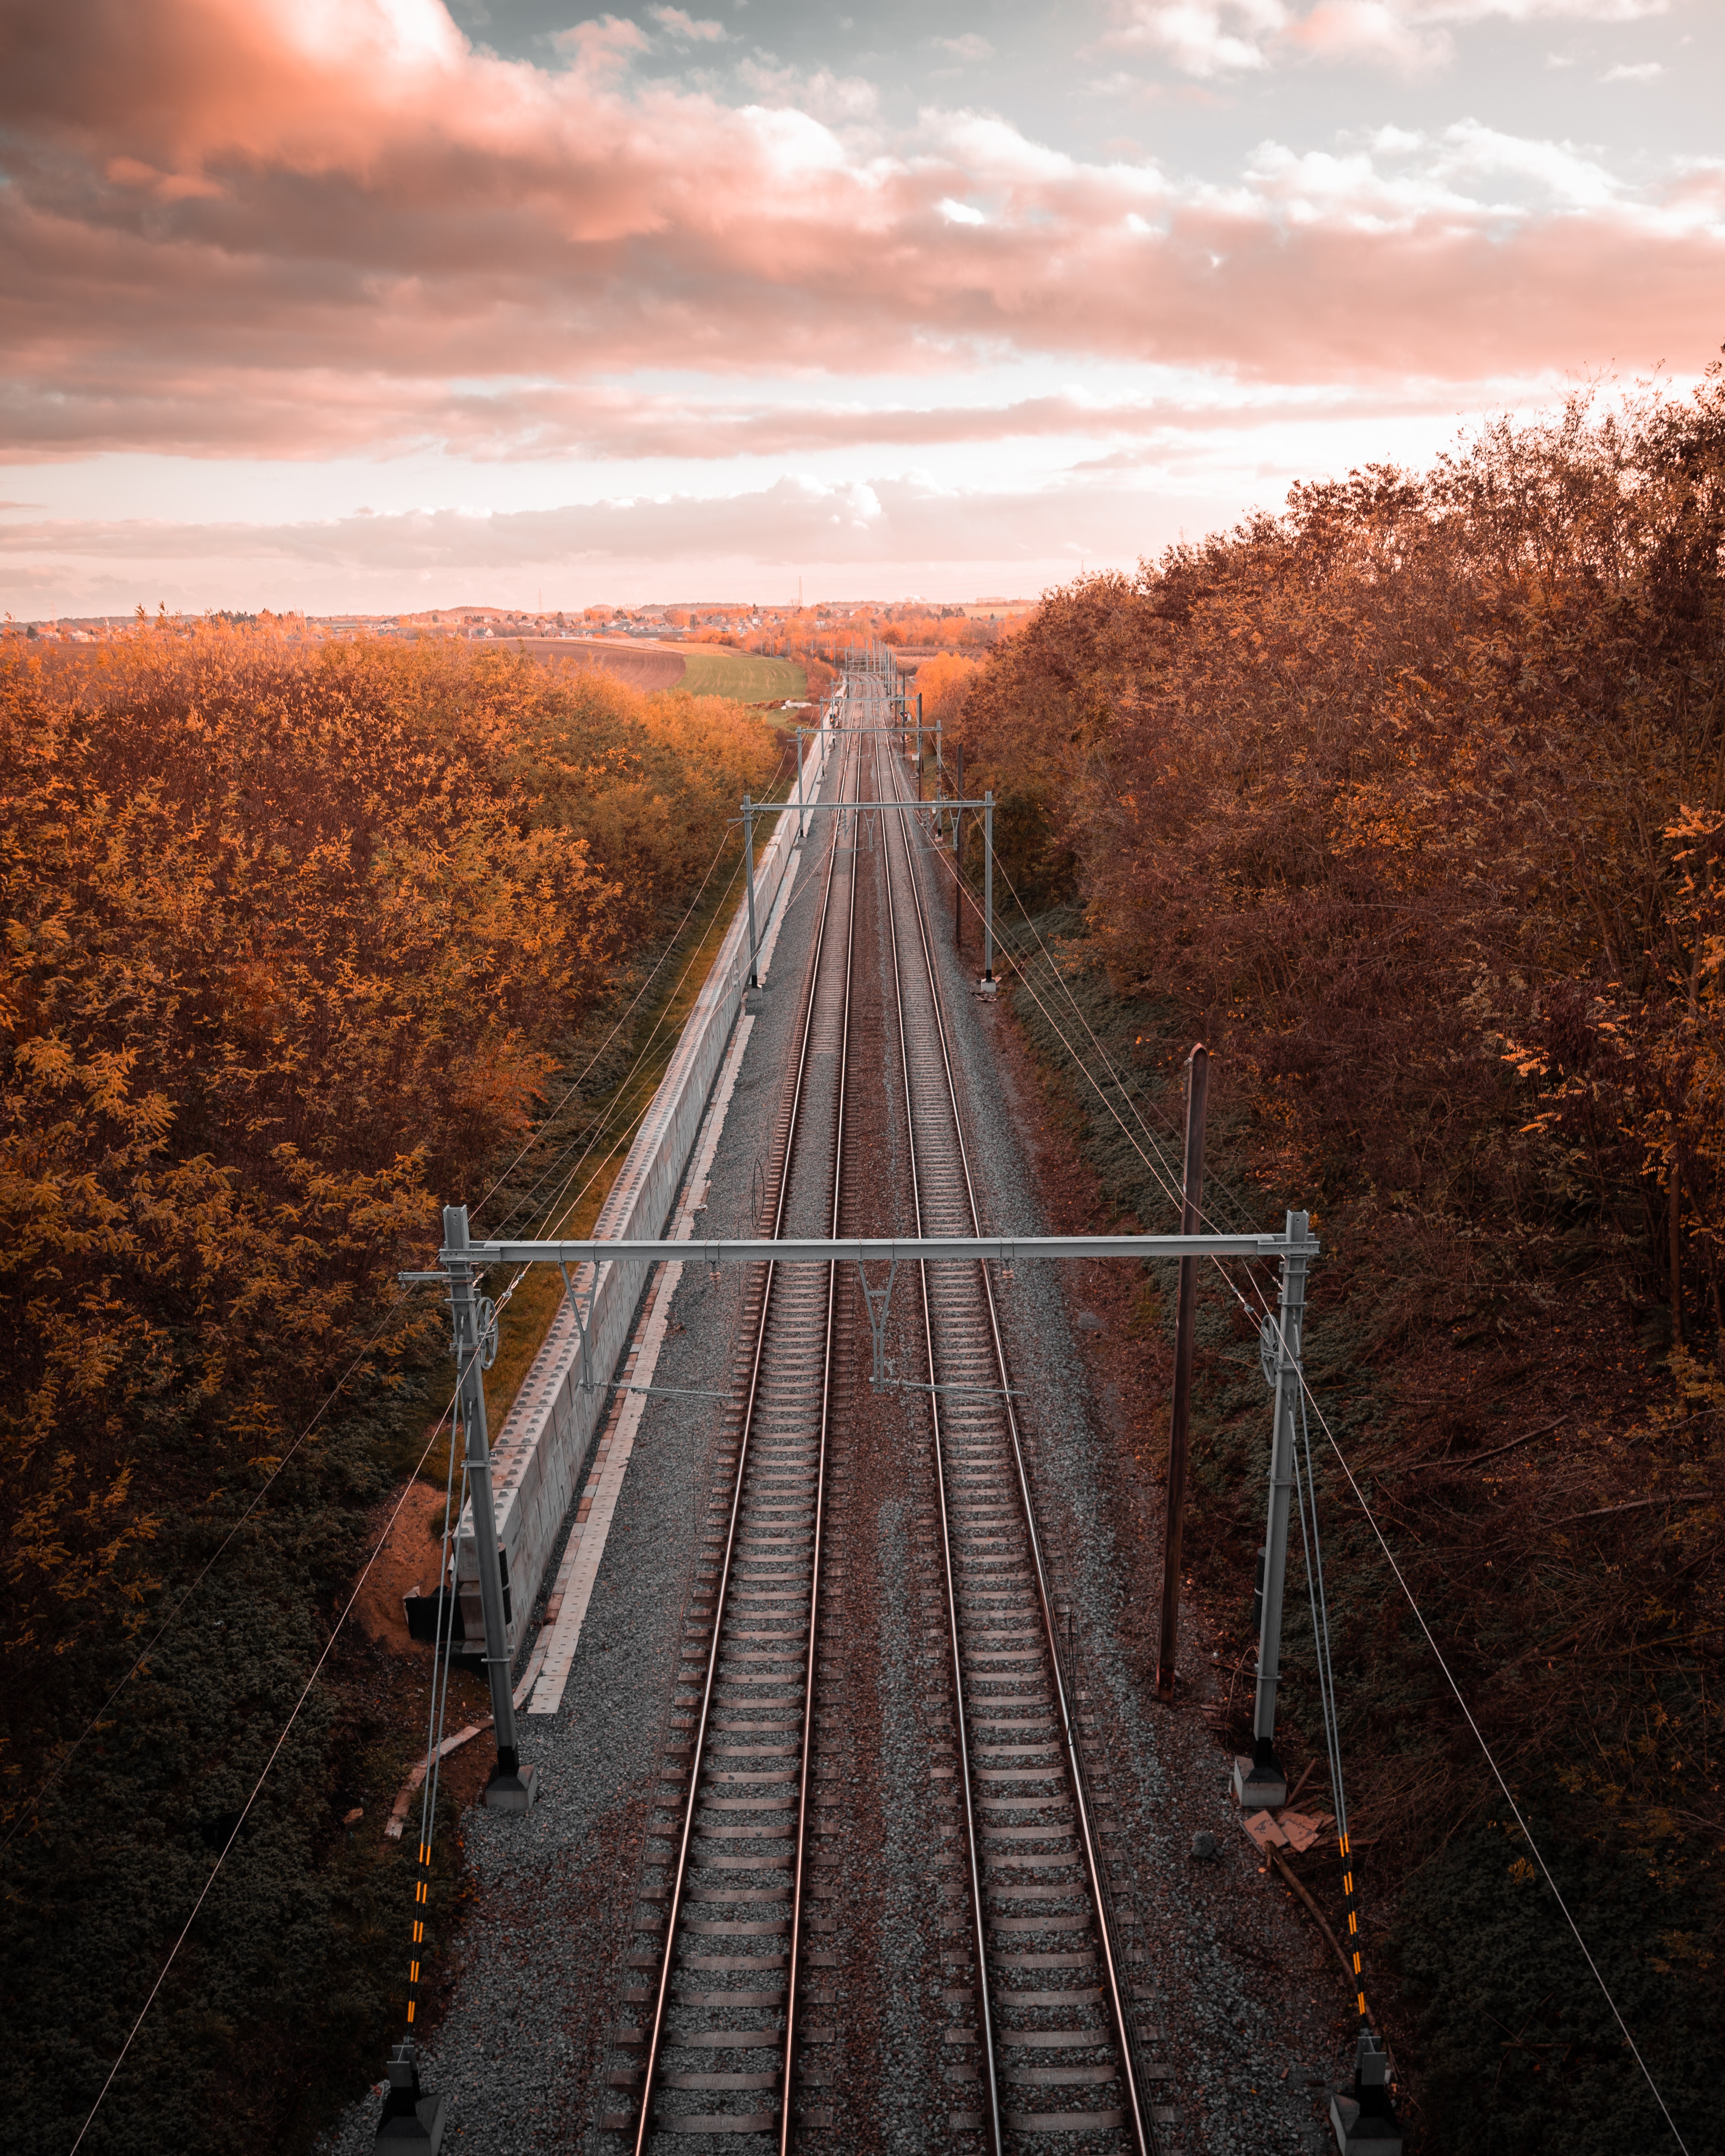
track, transport, sky, horizon, morning, cloud, sunset, railway, line, tree, evening, sunlight, landscape, thoroughfare, nonbuilding structure, road, photography, parallel, plant, vehicle, dusk